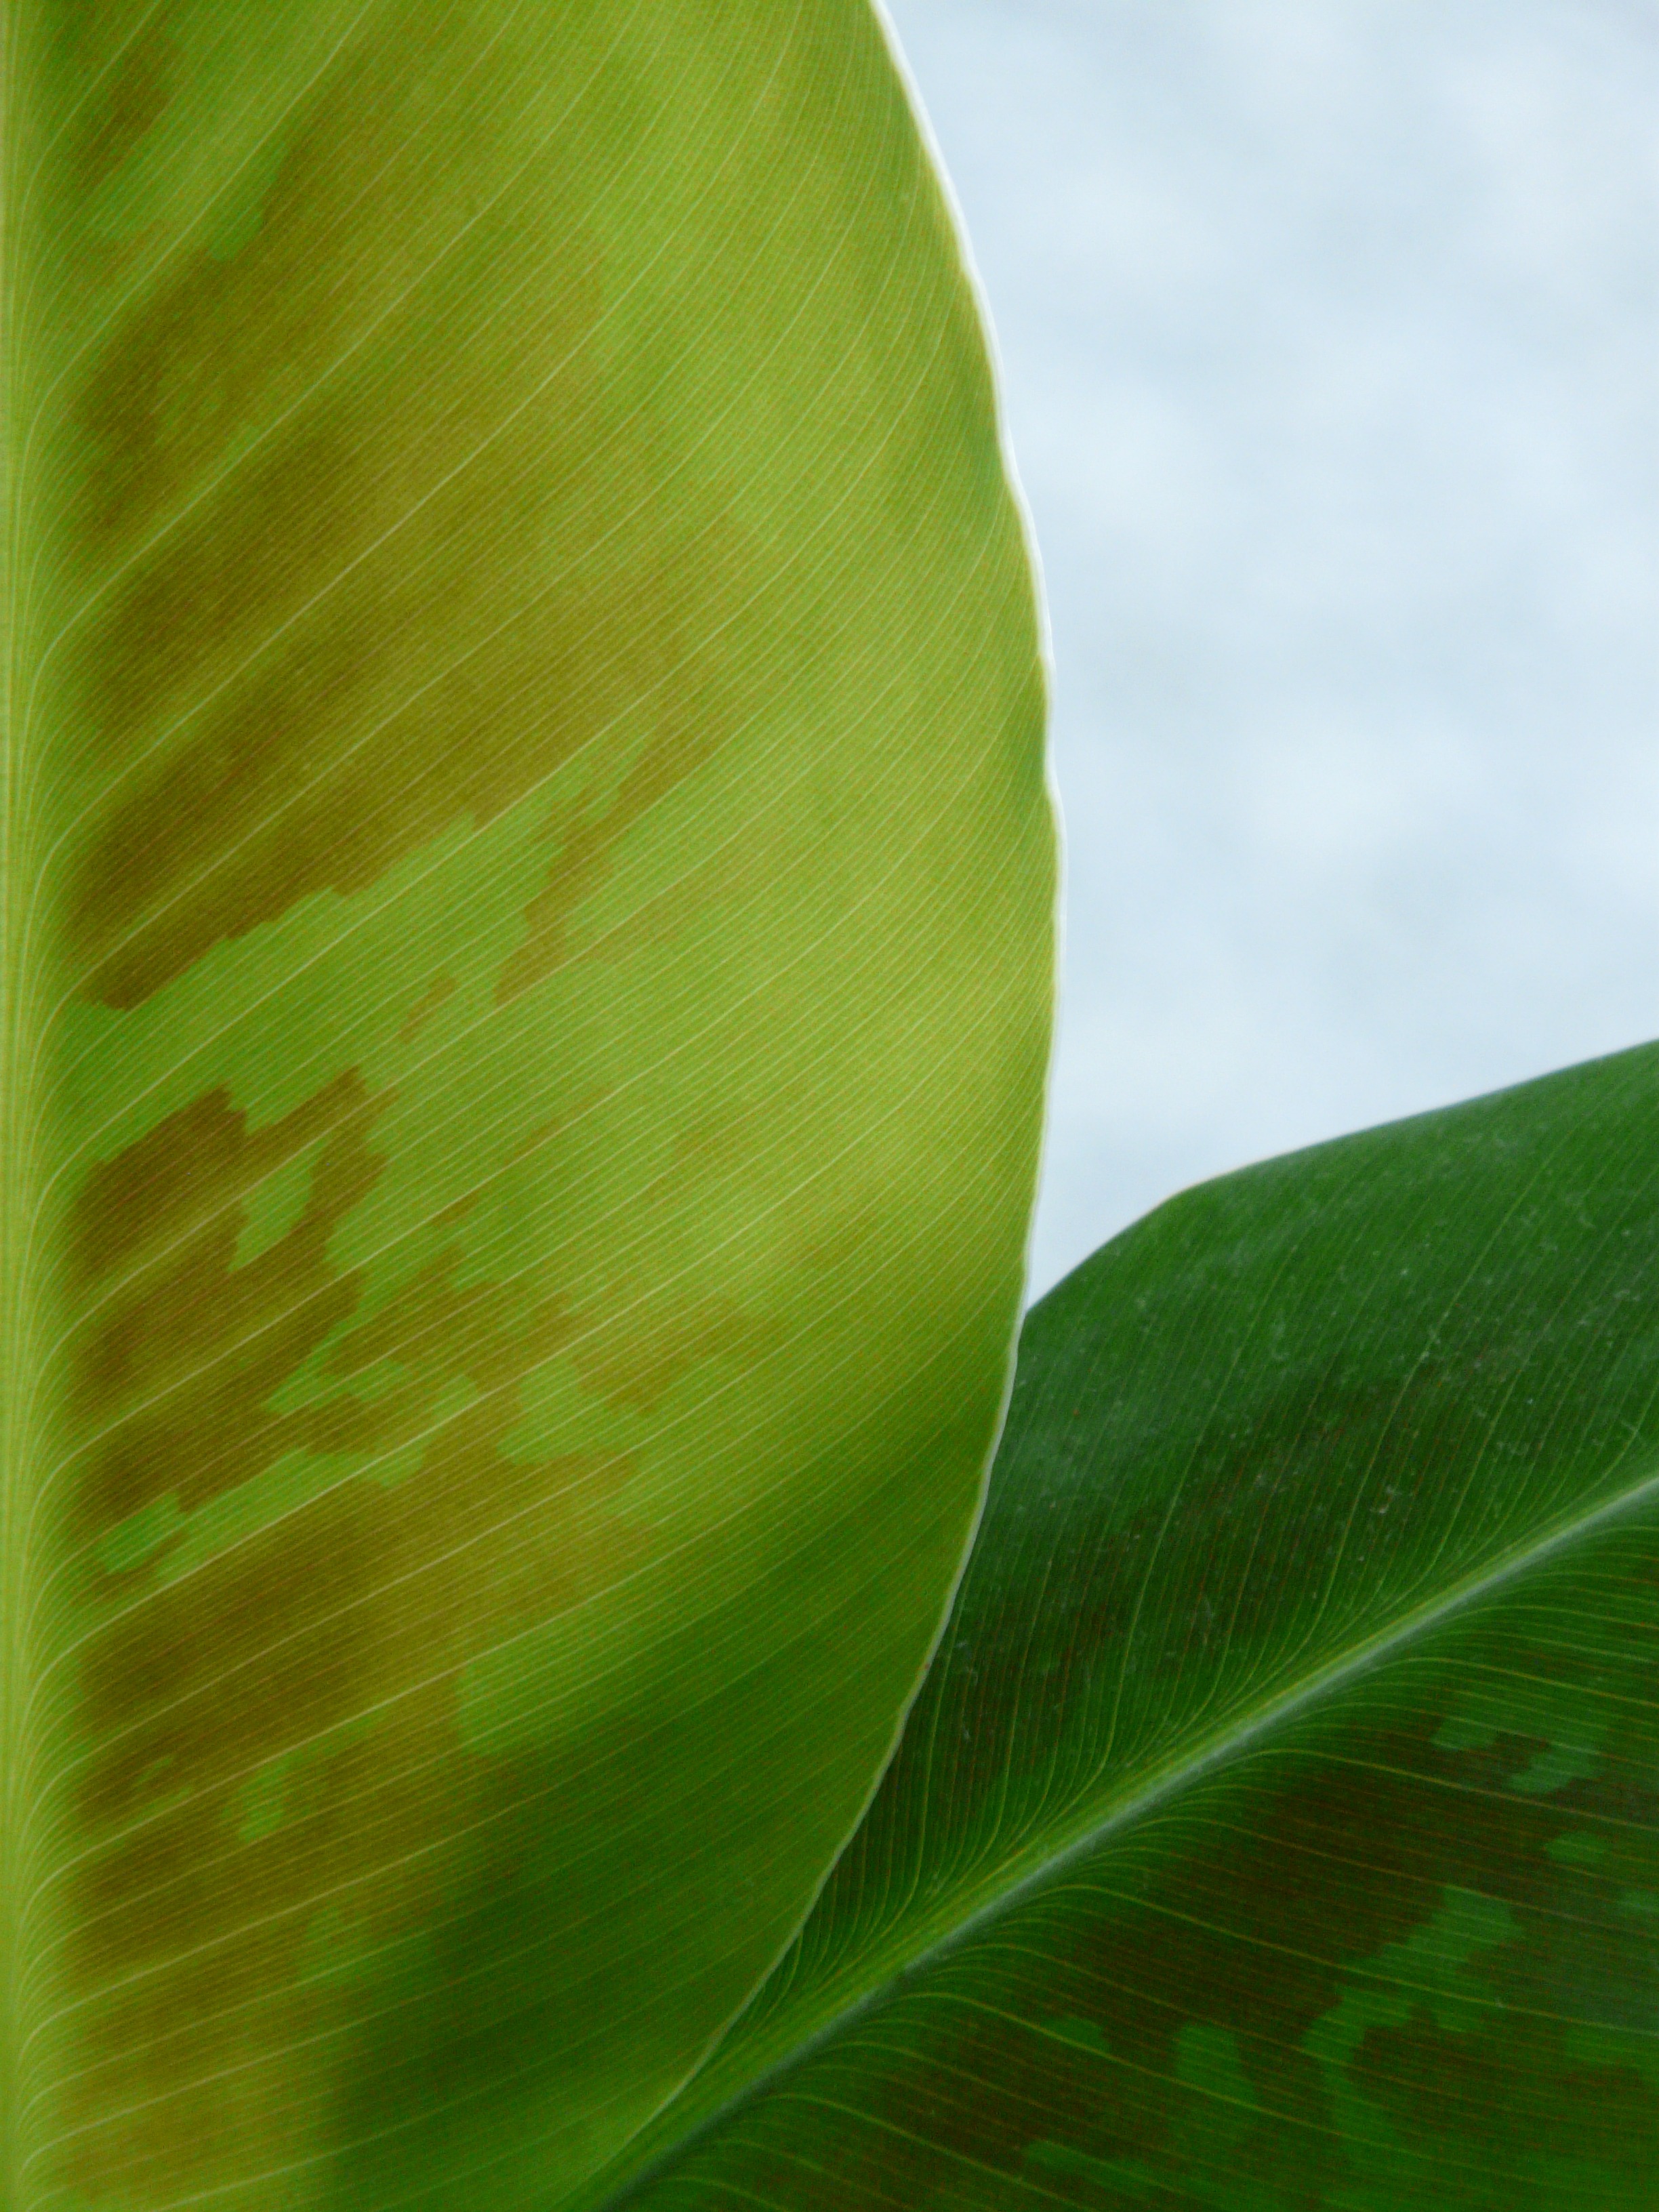
tree, grass, branch, plant, sunlight, leaf, flower, petal, green, macro, botany, yellow, close, flora, close up, banana leaf, bud, macro photography, banana plant, banana shrub, banana tree, plant stem, land plant, arecales